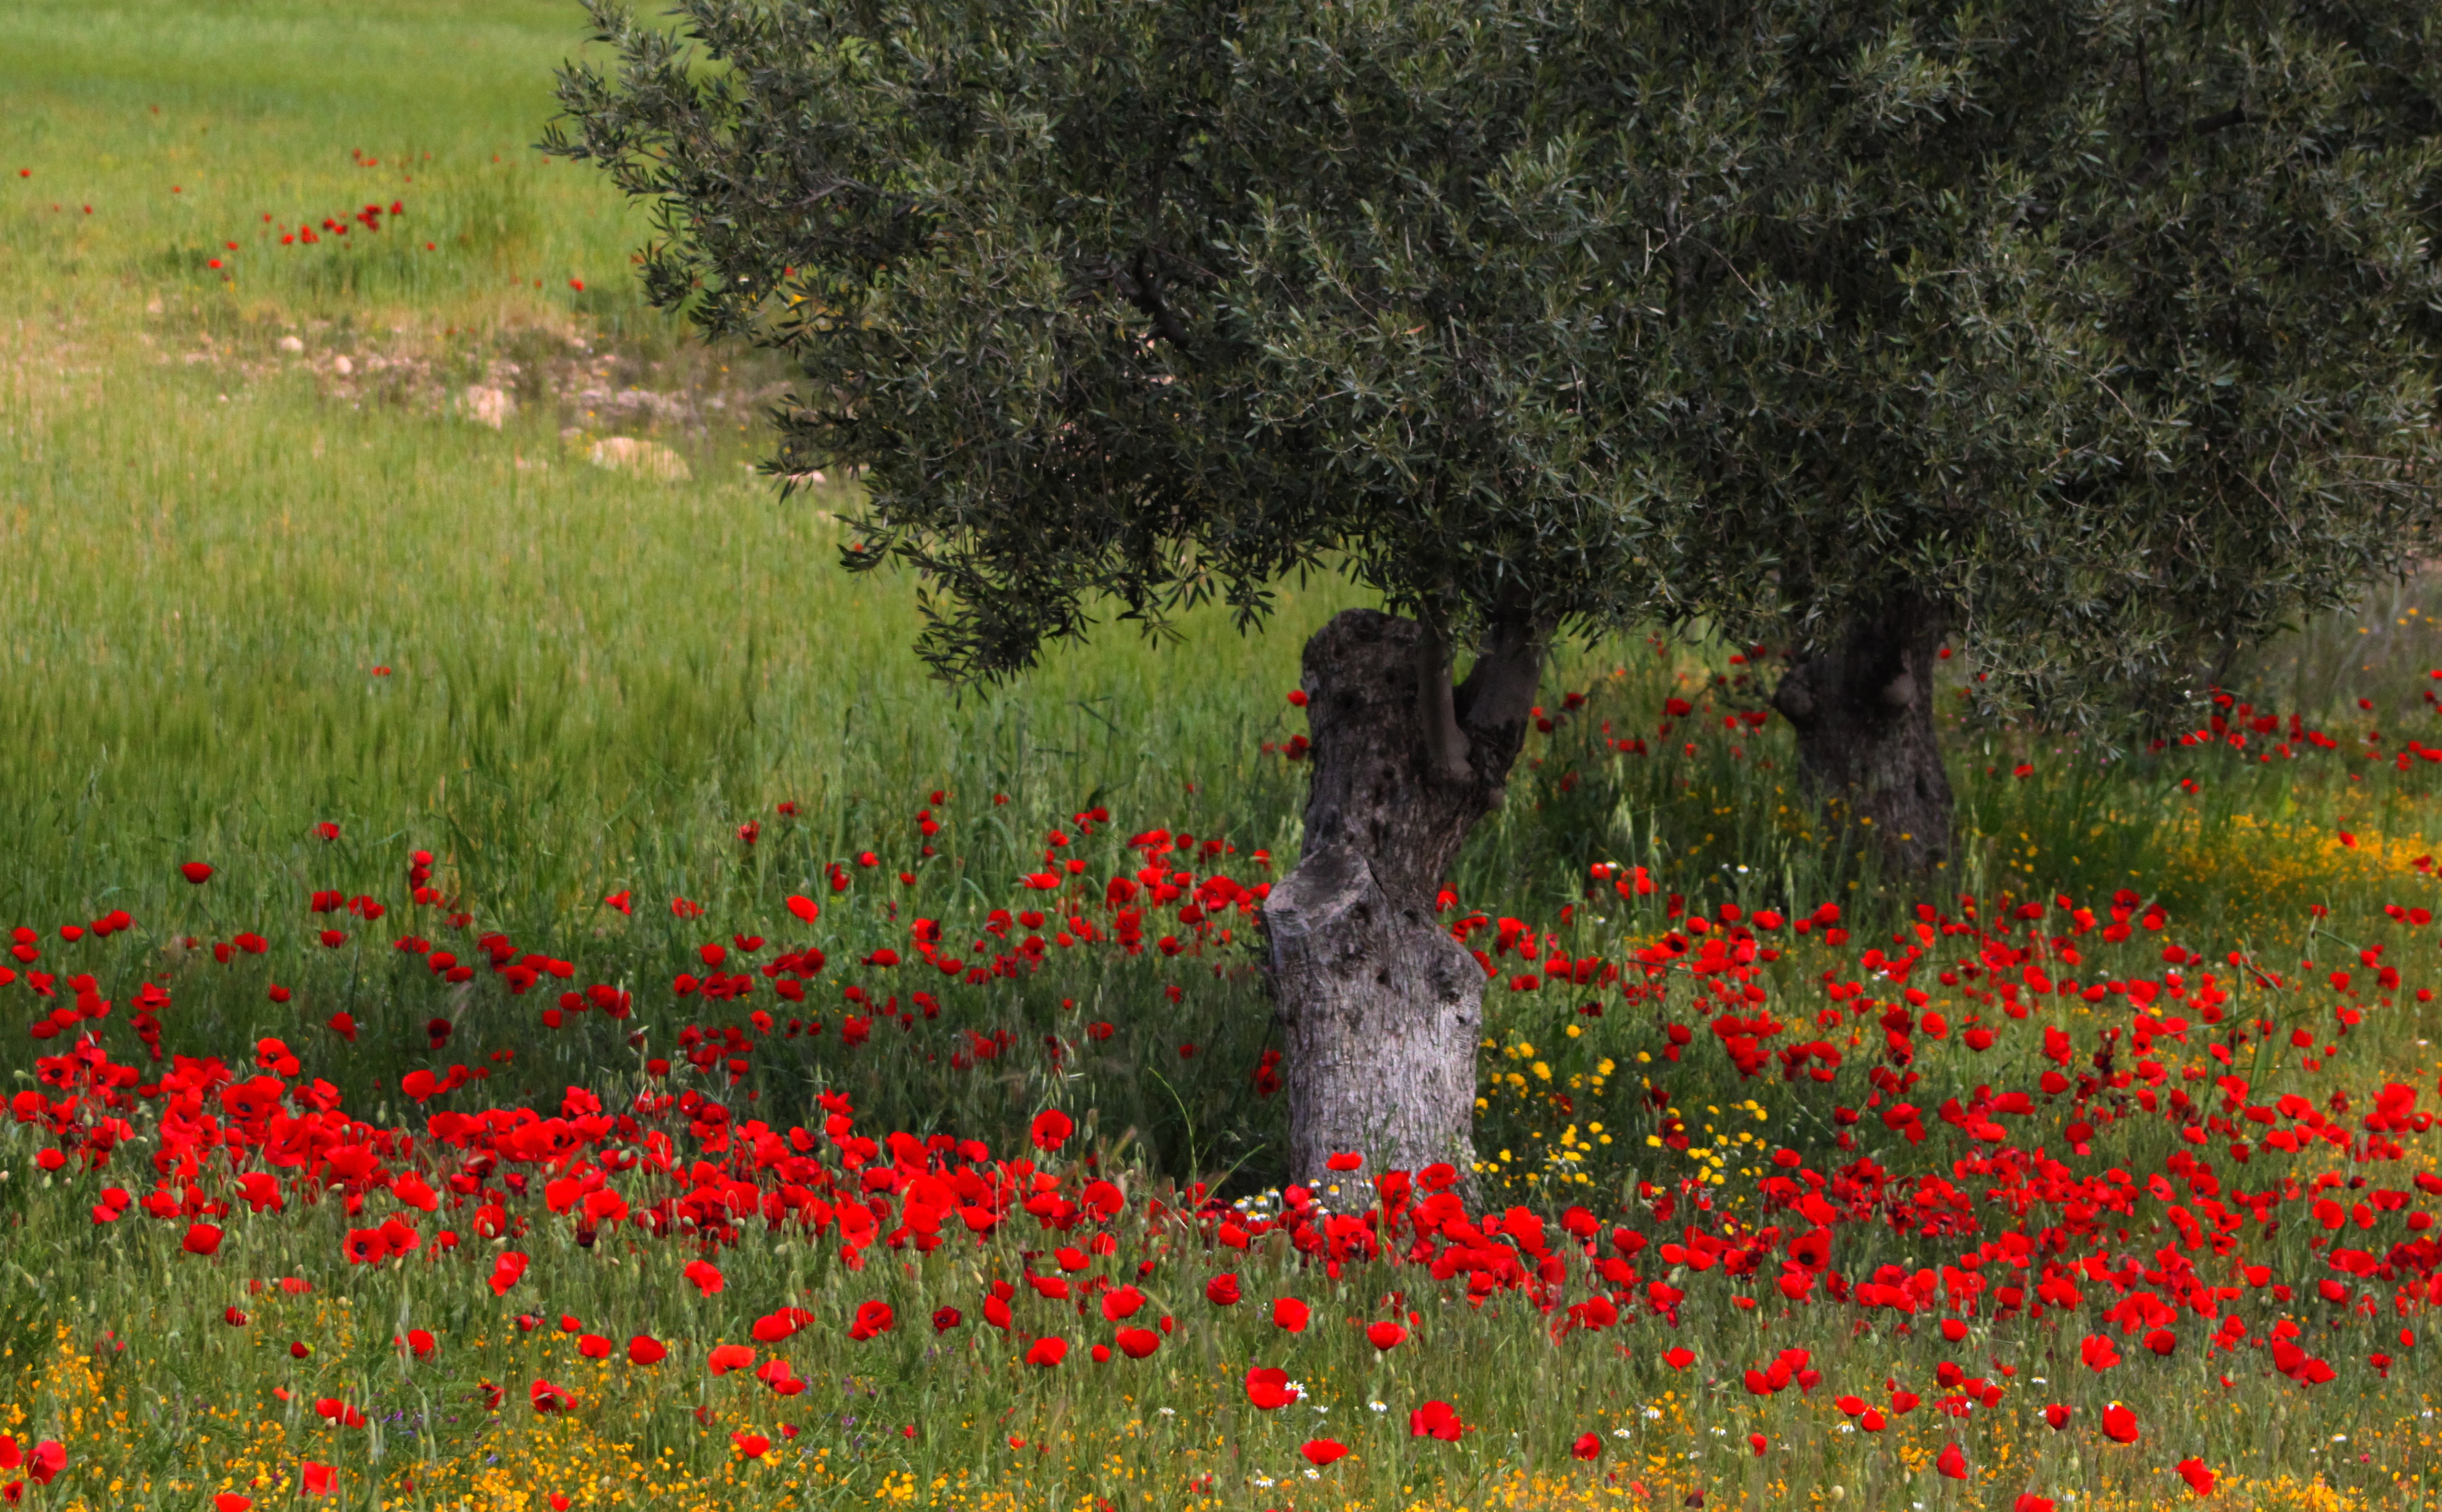
landscape, tree, nature, grass, plant, field, lawn, meadow, prairie, flower, spring, red, pasture, garden, flora, wildflower, flowers, trees, fields, grassland, shrub, wetland, poppy, woodland, poppies, habitat, ecosystem, tundra, flowering plant, natural environment, grass family, land plant